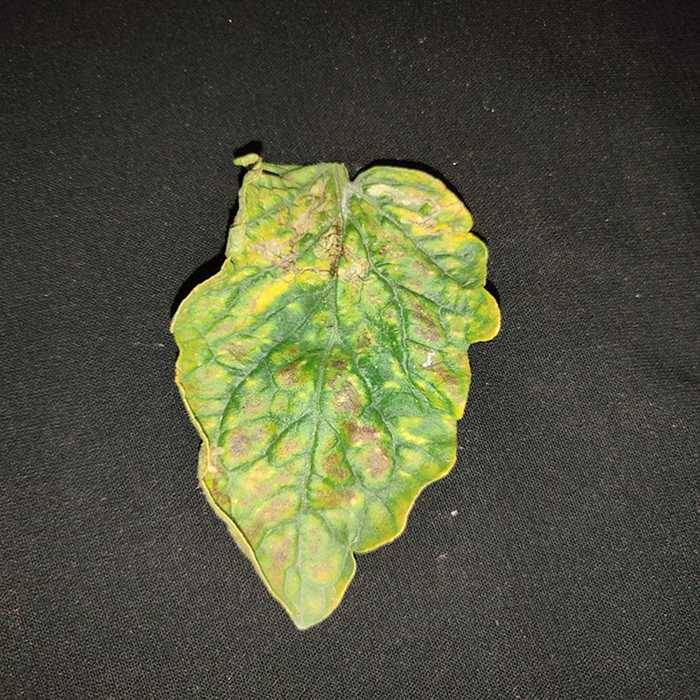
Plant: Tomato
Label: Tomato spotted wilt